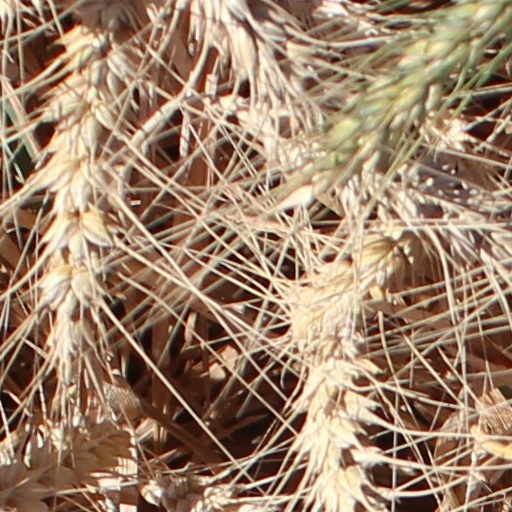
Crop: wheat